The Last Voyage of the Starship Enterprise

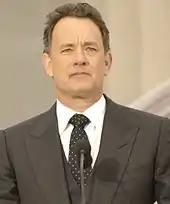
Actor Tom Hanks said of the sketch: "that's got to be one of the top five of all."

In a 2008 article published by "Huffpost TV", columnist Richard Keller characterized the sketch as one of the most well-known satires of "Star Trek"; the other being another "Saturday Night Live" episode where William Shatner appeared playing himself. "Los Angeles Times" film critic Betsy Sharkey wrote that Belushi's performance was so nuanced and full of depth, because he was able to skillfully rely upon the depth that William Shatner had given to the character's prior portrayals. It was described by TrekMovie.com founder Anthony Pascale as "one of the best "Star Trek" parody sketches of all time".